Sclerotium

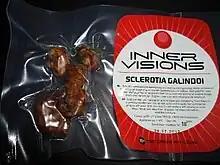
"Psilocybe galindoi" sclerotia

Certain grassland "Psilocybe" species have sclerotia to protect them from fire and from other disturbances. The sclerotia forming species contain, as many "Psilocybe" species do, the organic compounds psilocin and psilocybin.